World of Knowledge

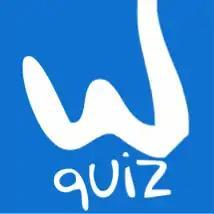

WikiMaster app was launched as WOKwiki on 15 January 2016 in Google Play and AppStore. In early 2017 the app changed name to WikiMaster. In WikiMaster you have access to Wikipedia in 11 languages. All Wikipedia articles can be found by a search function using the API provided by Wikipedia. On top of a Wikipedia article a function of quiz is added. If questions exist in WOK database and are indexed with same keyword or tag as the name of the Wikipedia article by any user the question is available in the Wikipedia article and a quiz exist to this Wikipedia article. If no questions are indexed, no quiz is available. Only the members of WOK add questions and tags. No bot or automatic procedure is used.